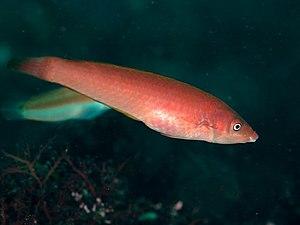
Pseudojuloides est un genre de poisson appartenant à l'ordre des Perciformes, et à la famille des Labridae.